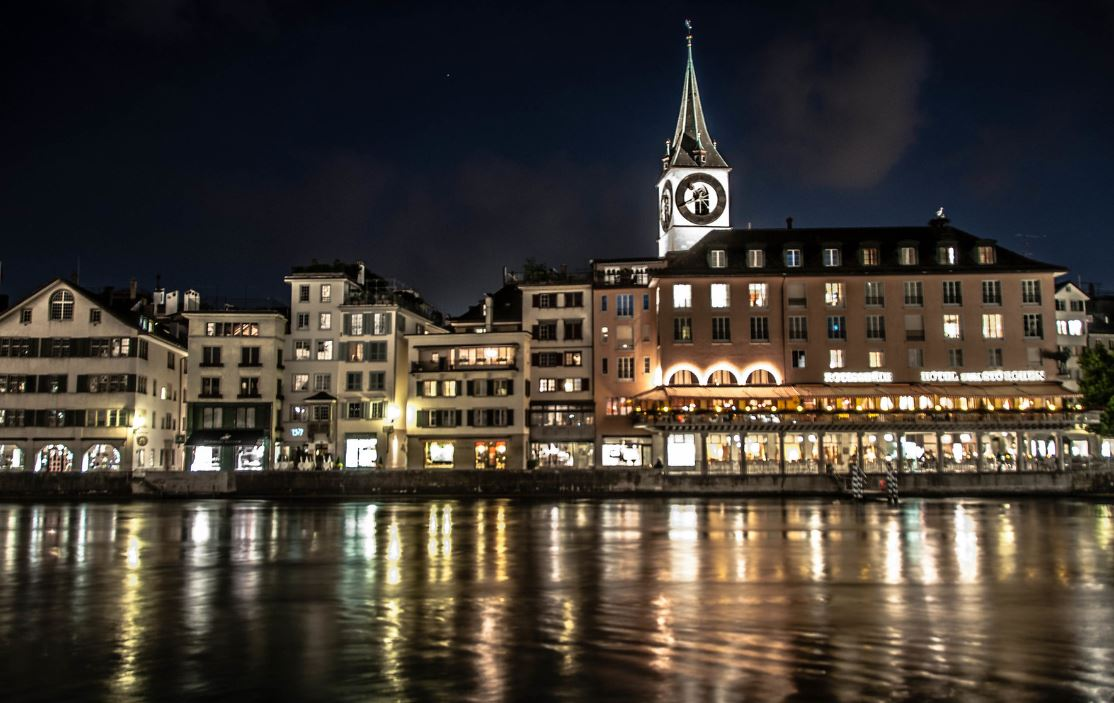
Fire: no
Smoke: no